Fatherland (novel)

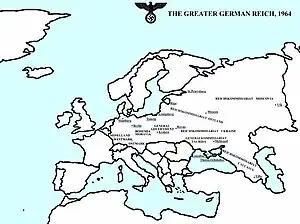
Map provided with the novel, showing German expansion and locations mentioned in the novel.

The first few pages of the novel feature two maps: one of the city centre of Berlin and another of the extent of the massively expanded Greater German Reich, which stretches from Alsace-Lorraine ("Westmark") in the west to the Ural Mountains and lower Caucasus in the east, with specific locations mentioned in the novel marked.